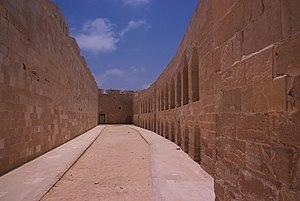
Dans les murs du Fort Qaitbay
Alexandrie est une ville d'Égypte. En 2010, elle comptait plus de 4 300 000 habitants. Elle a été fondée par Alexandre le Grand en 331 avant notre ère. Dans l’Antiquité, elle a été la capitale du pays, un grand centre de commerce et un des plus grands foyers culturels hellénistiques de la mer Méditerranée centré sur la fameuse bibliothèque, qui fonda sa notoriété. C'est actuellement la deuxième ville la plus peuplée du pays après Le Caire.